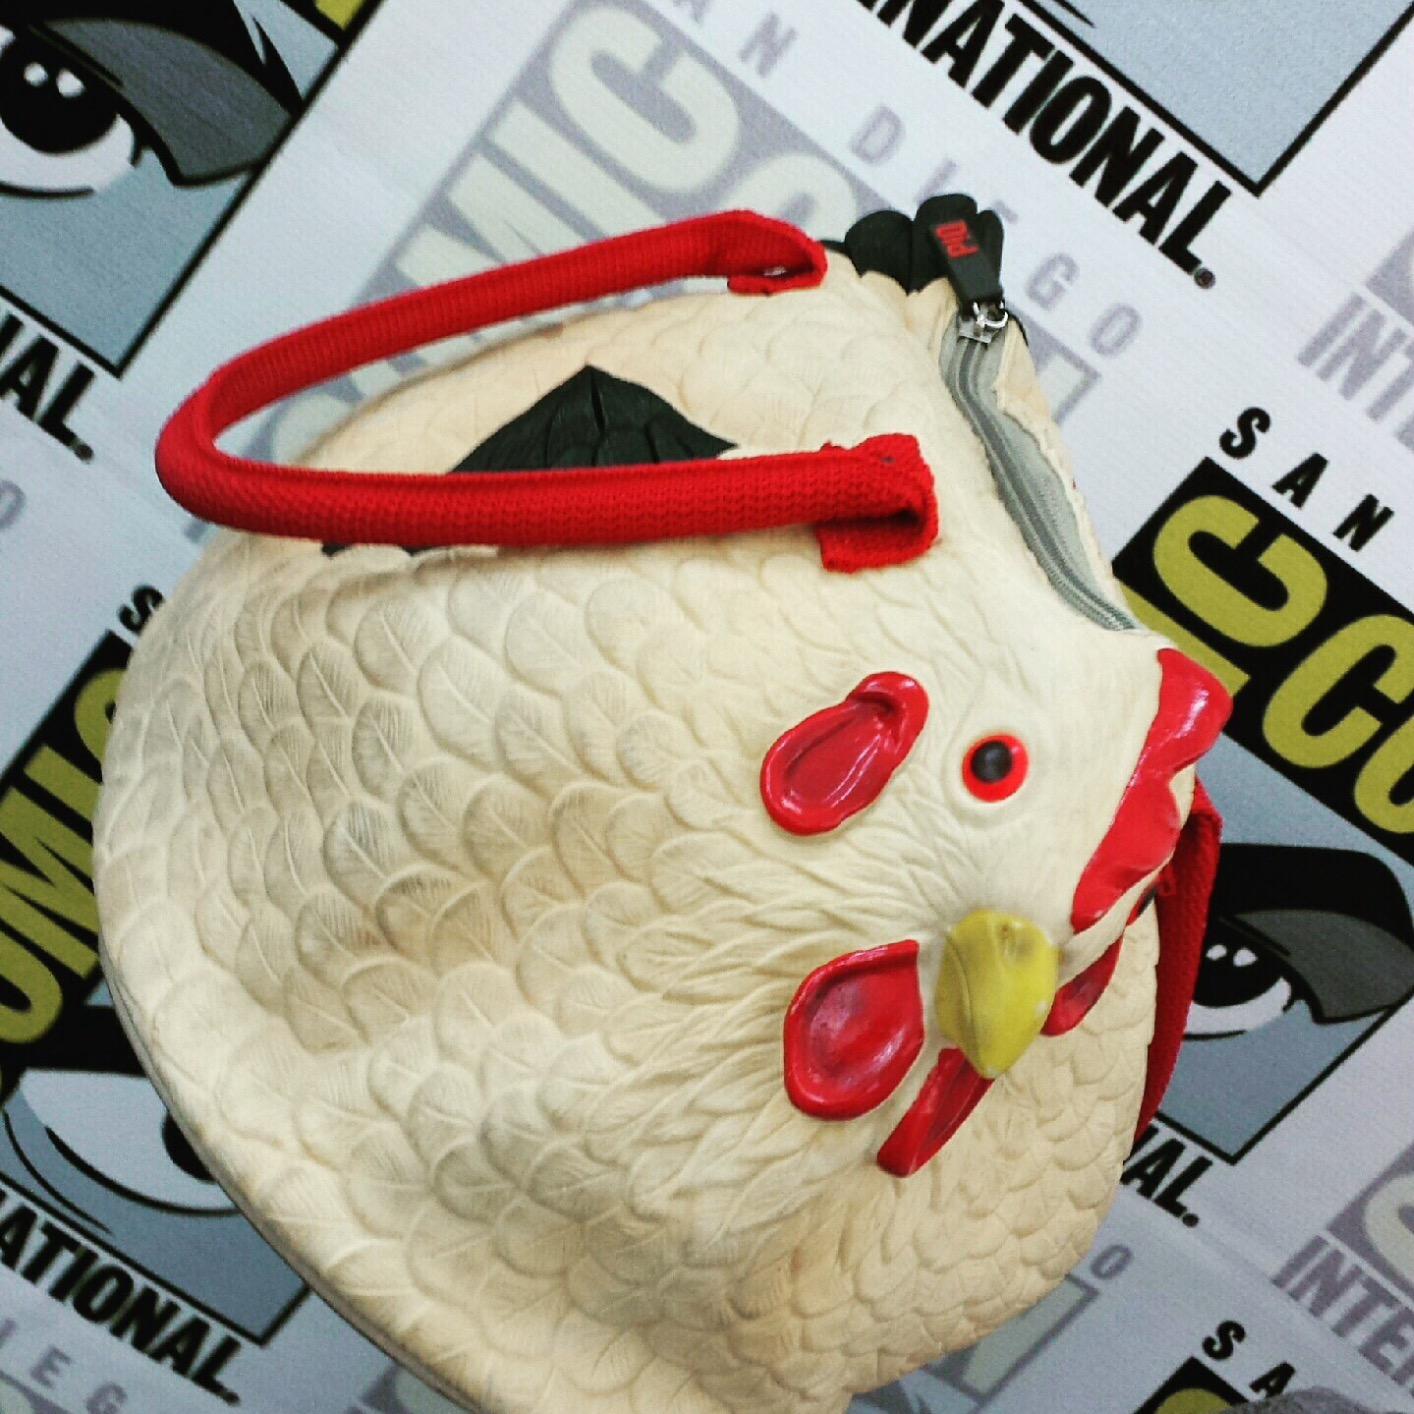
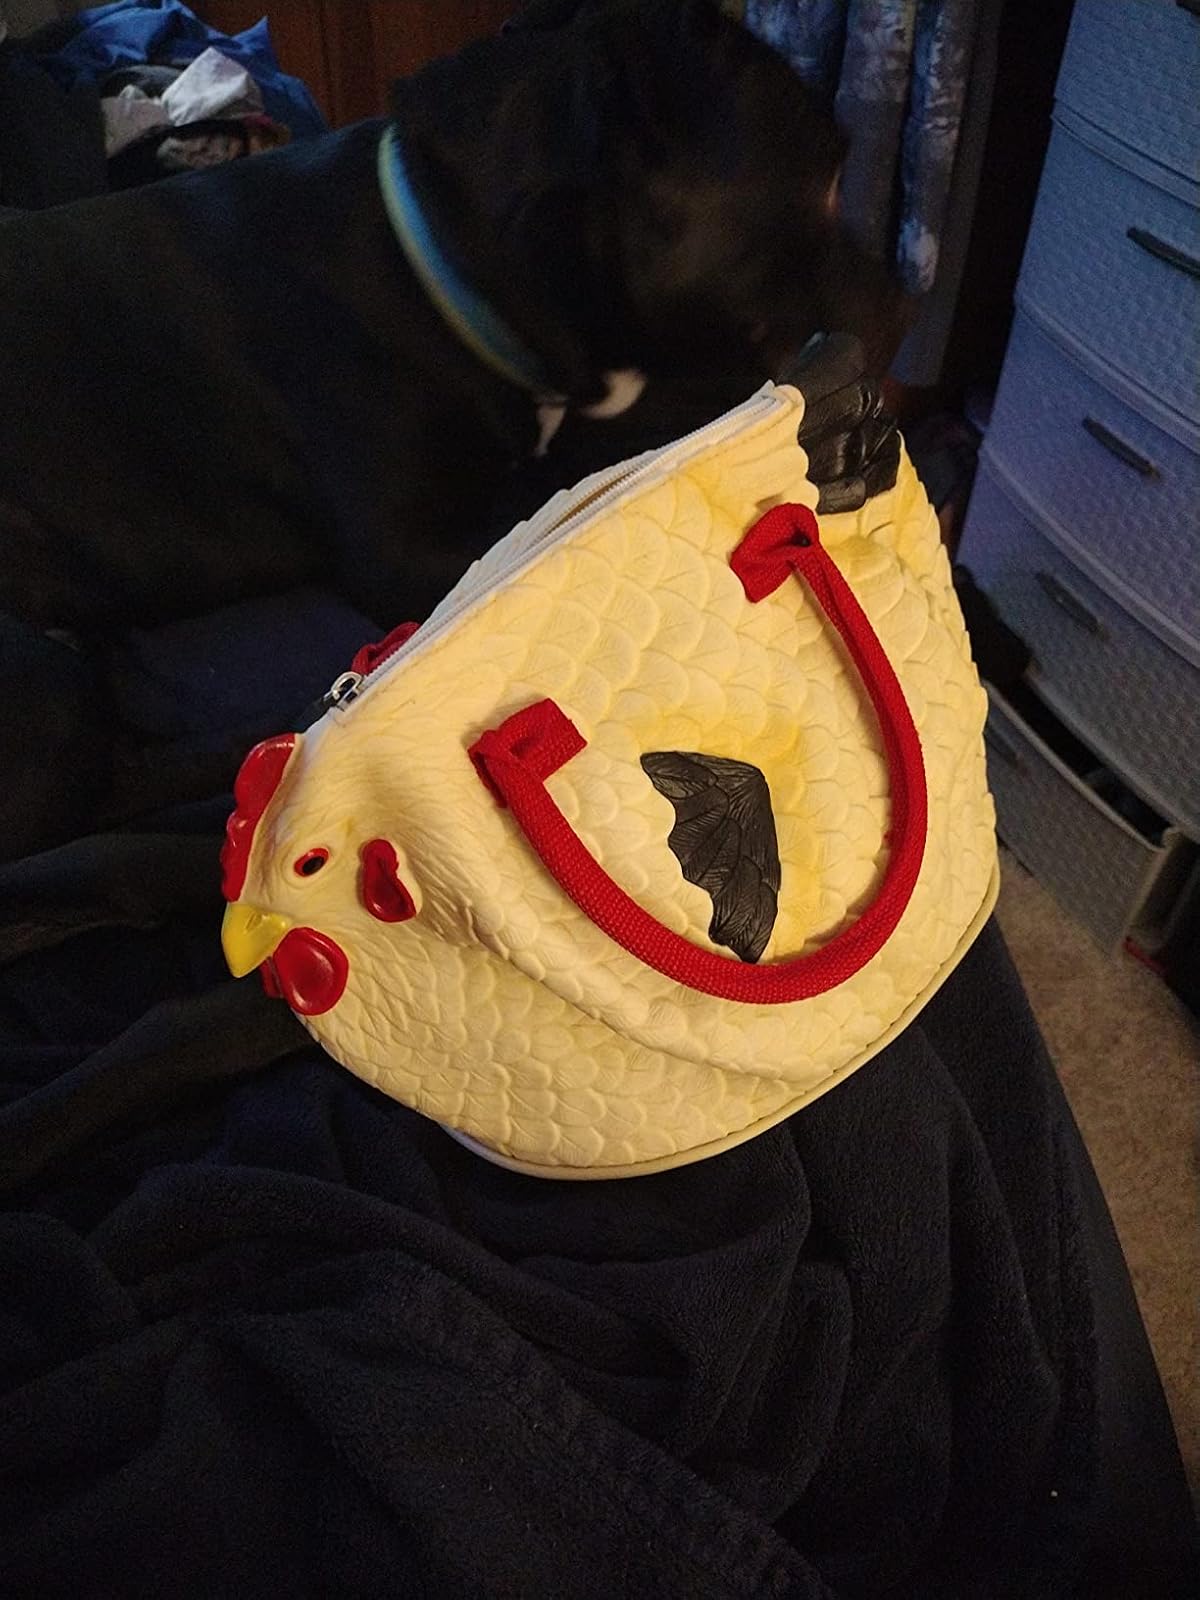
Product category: accessories_handbag
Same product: yes